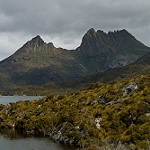
Label: mountain